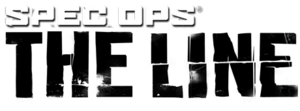
Spec Ops: The Line est un jeu vidéo de tir en vue à la troisième personne sorti le 29 juin 2012 en Europe. Développé par le studio Yager Development et distribué par 2K Games, le jeu place le joueur dans la peau d'un commando envoyé dans un Dubaï ensablé afin de résoudre la mystérieuse disparition d'un bataillon de l'armée américaine. Le titre propose un mode solo ainsi qu'un mode multijoueurs. Le jeu est disponible sur Windows, Xbox 360 et PlayStation 3.